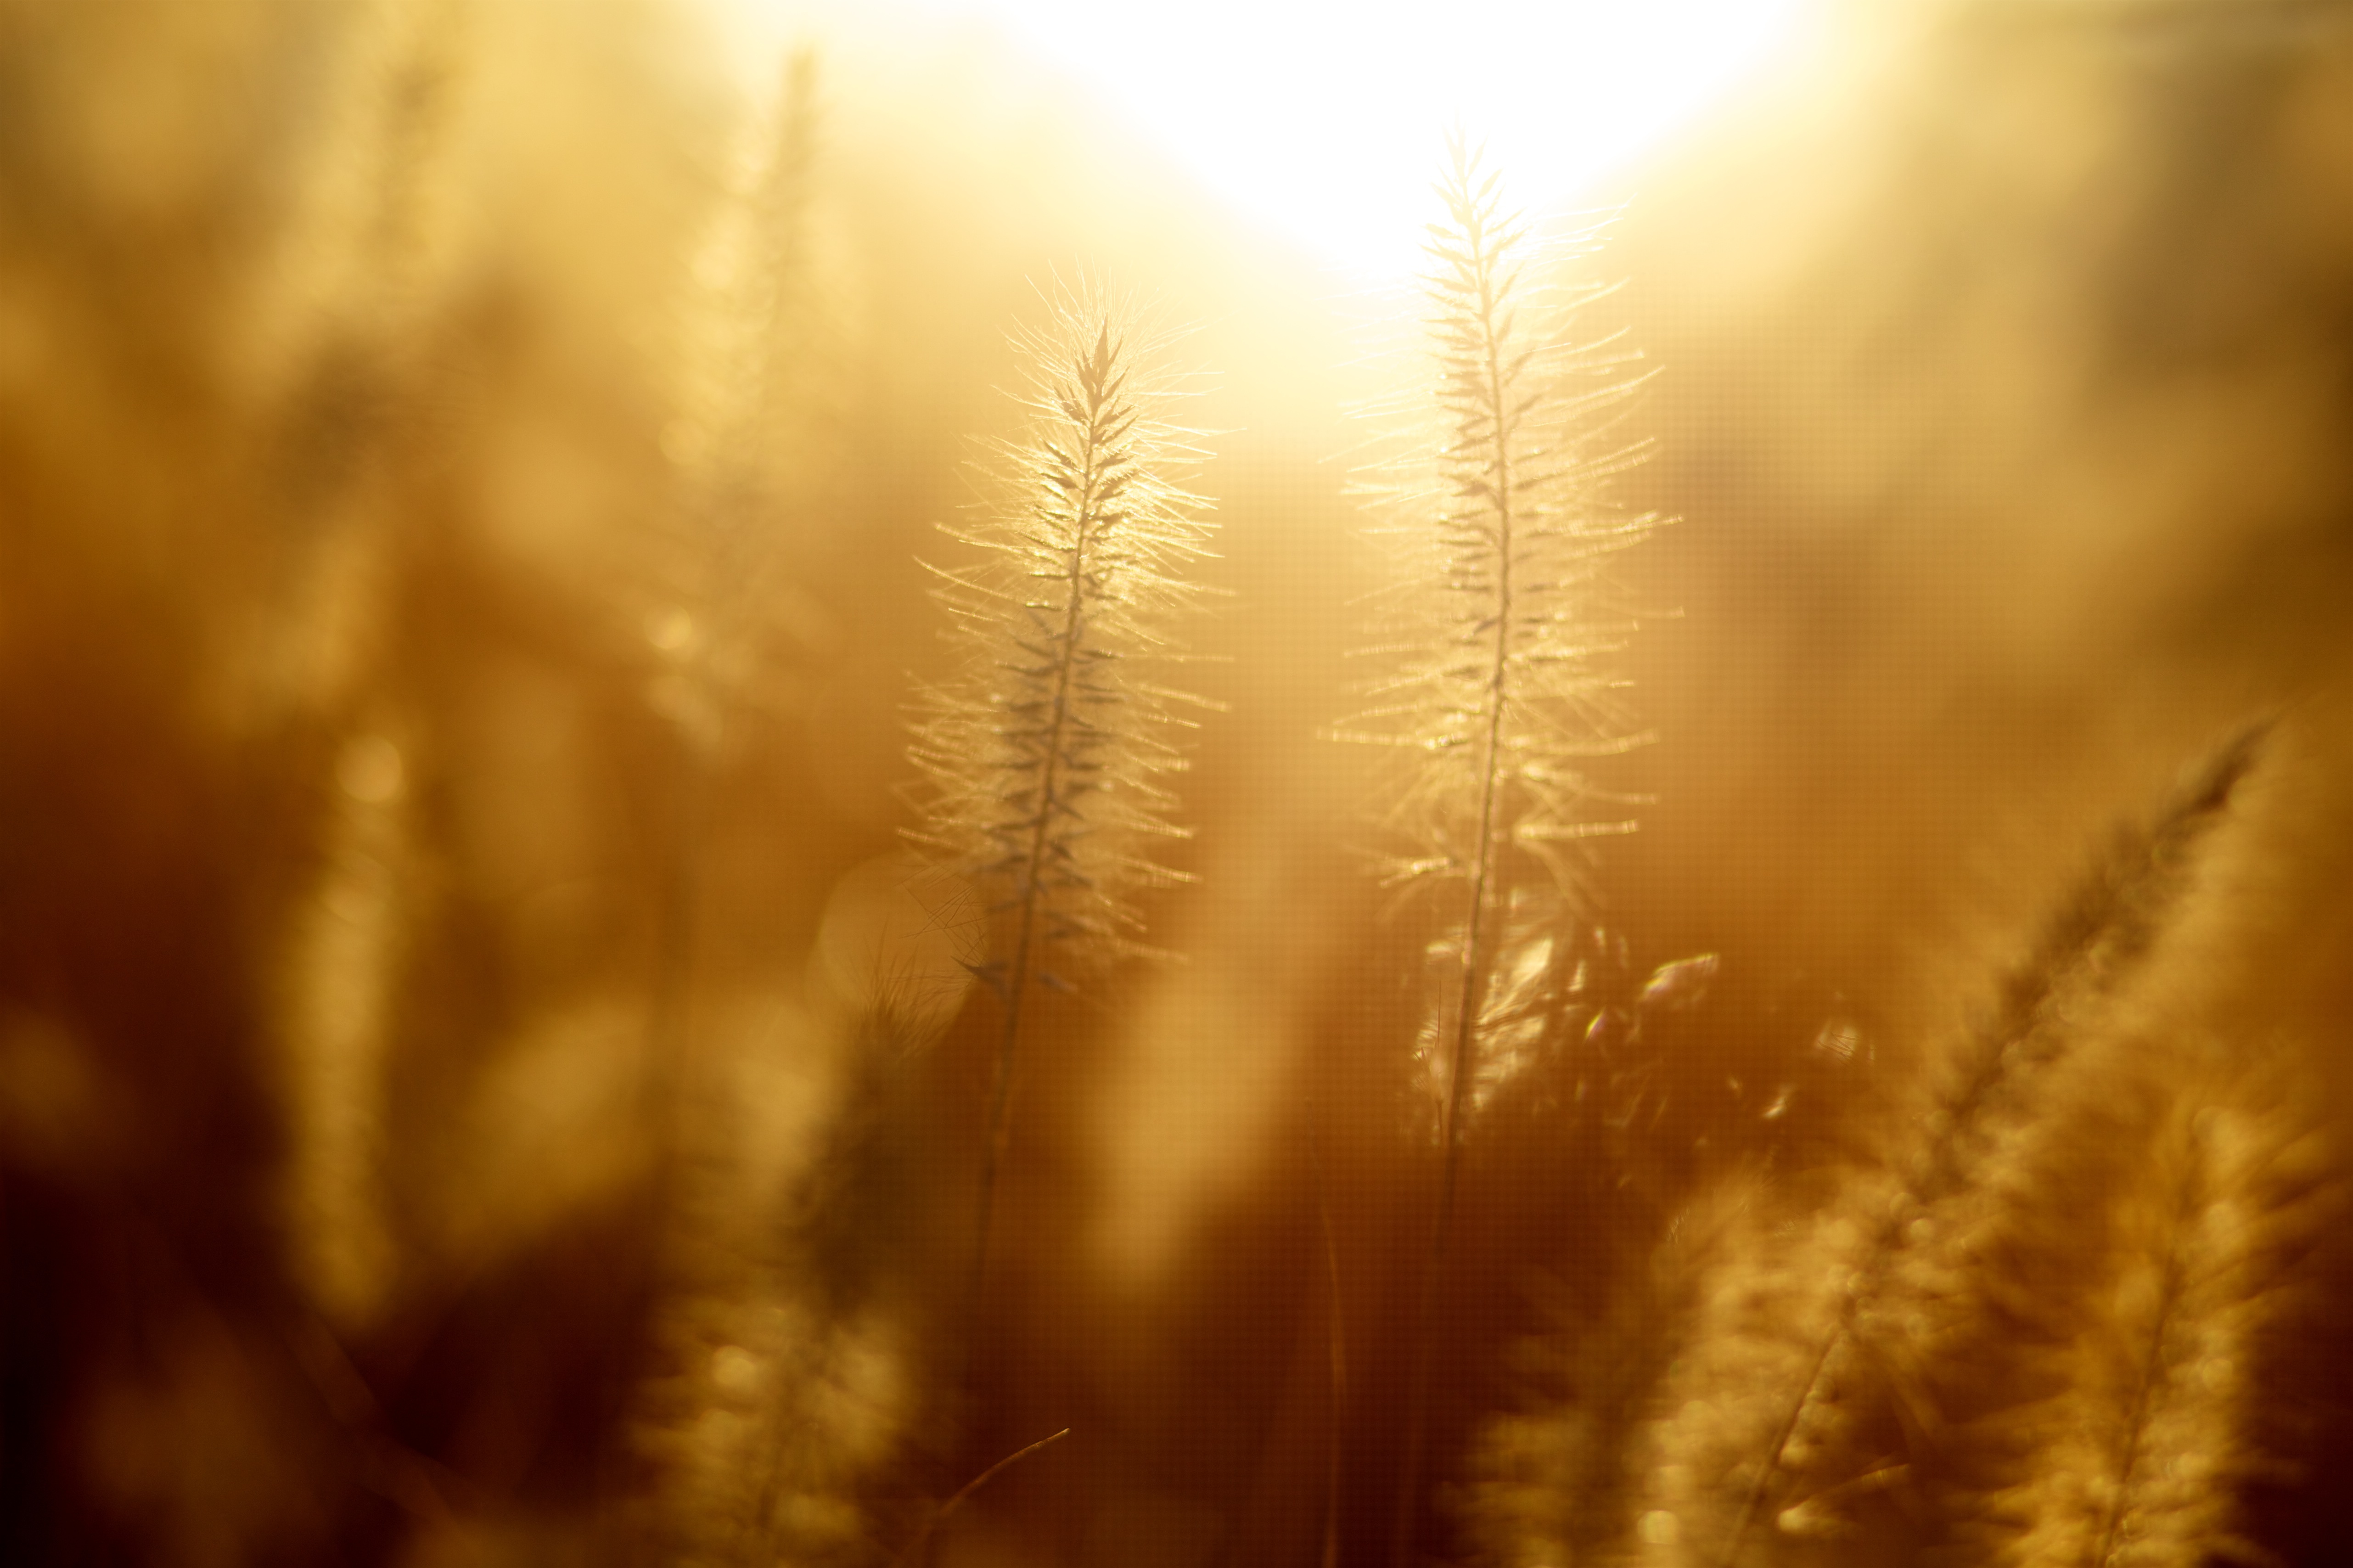
tree, nature, grass, branch, light, cloud, plant, sky, sunshine, sun, sunset, field, sunlight, morning, leaf, atmosphere, reflection, autumn, corn, close up, bright, macro photography, atmospheric phenomenon, grass family